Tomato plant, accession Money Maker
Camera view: tilt-top (135 deg); turntable rotation: 150 degrees
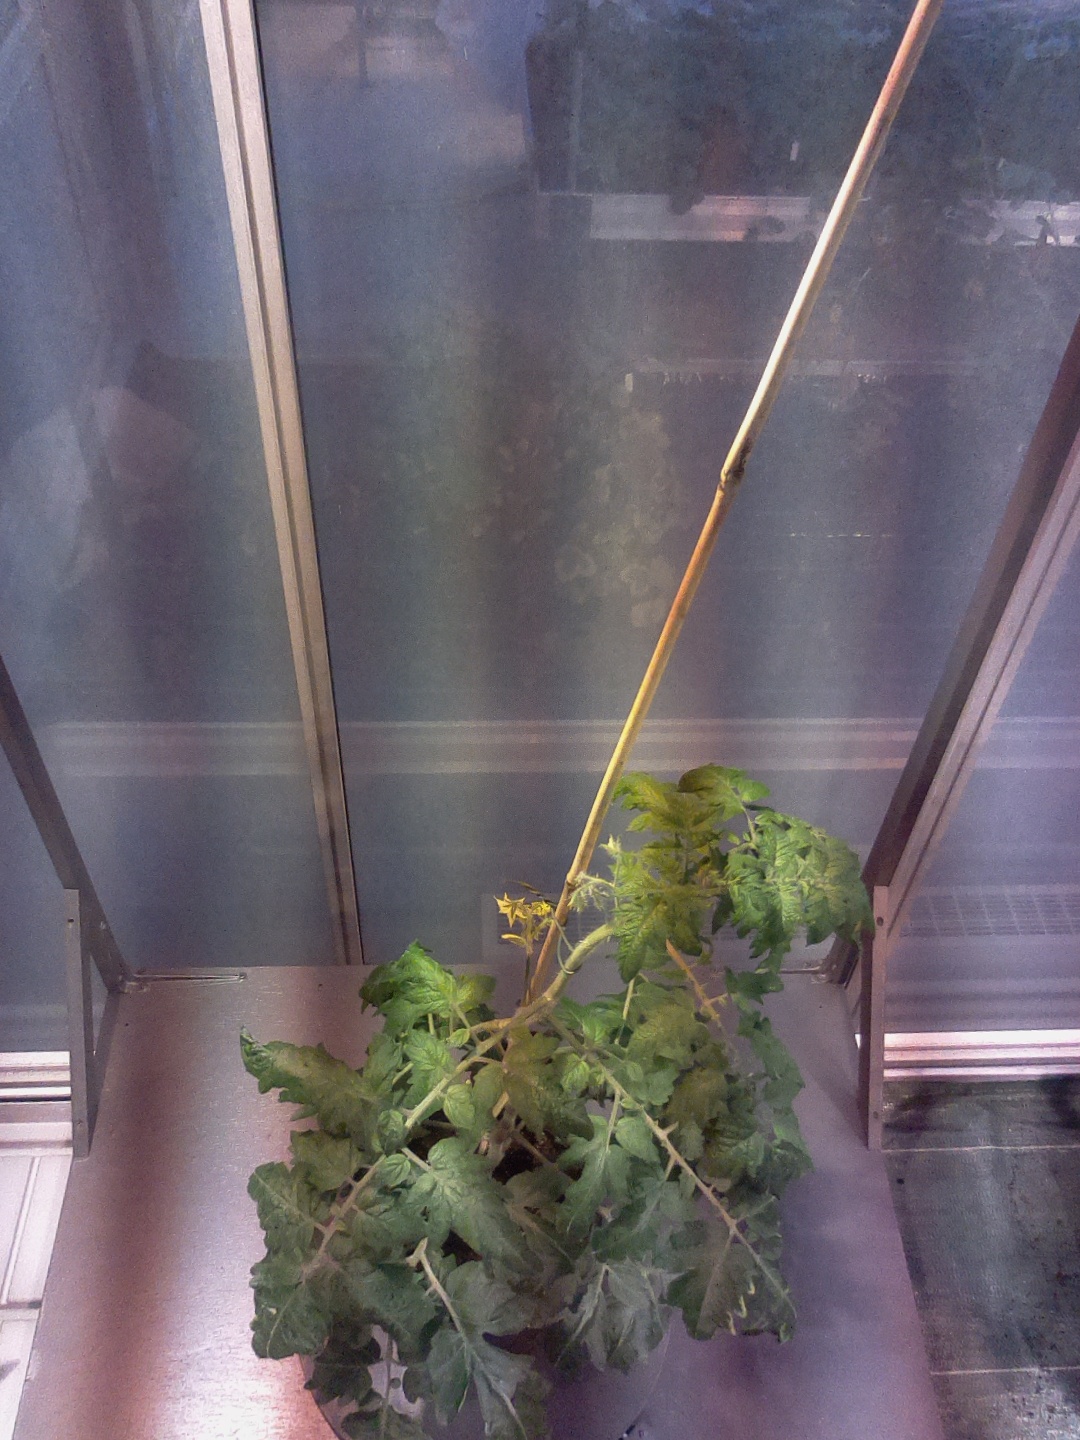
BBCH growth stage 65: Full flowering, 50%-60% of flowers open, first petals falling